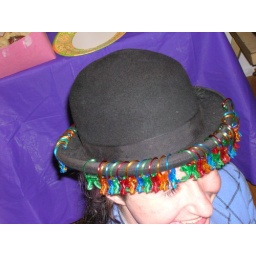
Charles with monkeys in his hat